Battle of Samakh

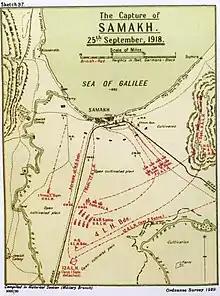
Falls Map 37 Battle of Samakh 25 September 1918

The 4th Light Horse Brigade crossed the Jordan and Yarmuk Rivers at Jisr el Mejamie (Mejamie Bridge) at 02:30 on 25 September in order to arrive at Samakh before dawn, advancing along the railway line. Grant ordered the 11th Light Horse Regiment to attack mounted from the southeast at dawn, supported by machine guns which were to be deployed due south, on the railway.